Advanced Functional Fabrics of America

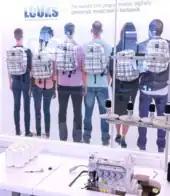
An example of advanced textiles developed by AFFOA

Advanced Functional Fabrics of America (AFFOA) is a public-private partnership led by the Massachusetts Institute of Technology. The partnership was created as a component of the Manufacturing USA research network in April 2016 (then known as the National Network for Manufacturing Innovation), and received $75 million in 2016 from United States Department of Defense as Revolutionary Fibers and Textiles Manufacturing Innovation Hub to study smart fabric for warfighters. The members are 32 universities, 16 industry members, 72 manufacturing entities, and 26 startup incubators. Corporate members include American apparel companies Nike and New Balance, and medical device manufacturer Medtronic.